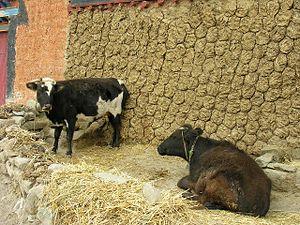
La bouse séchée est le nom donné aux bouses animales séchées et employées comme combustible. Ce terme générique correspond à un emploi largement répandu de par le monde, qu'il s'agisse de réemploi des excréments seuls ou du fumier animal. On l'appelle parfois « bois de vache ».